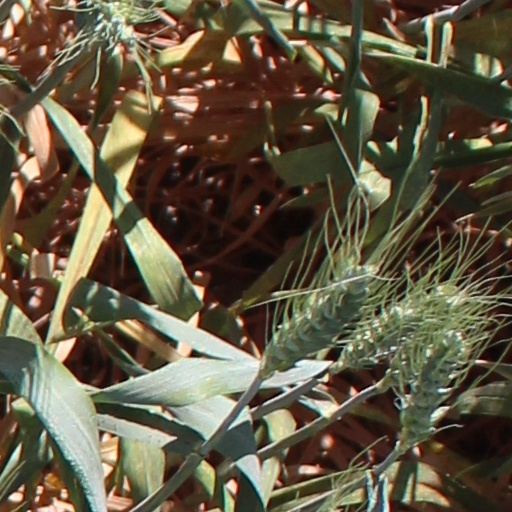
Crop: wheat